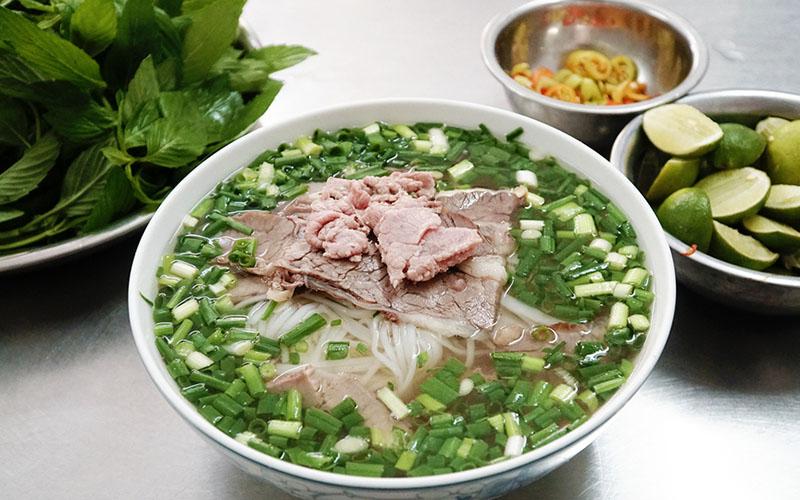
có nhiều hành xuất hiện ở bên trong bát phở